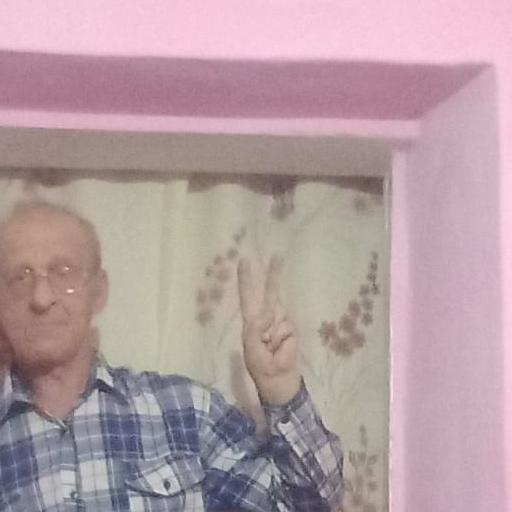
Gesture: peace